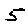
Label: 5